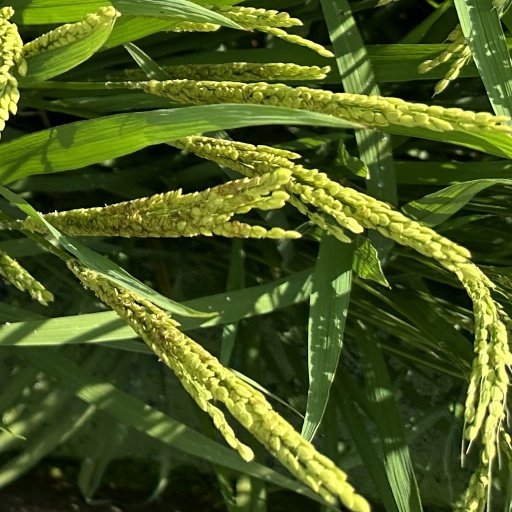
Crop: rice